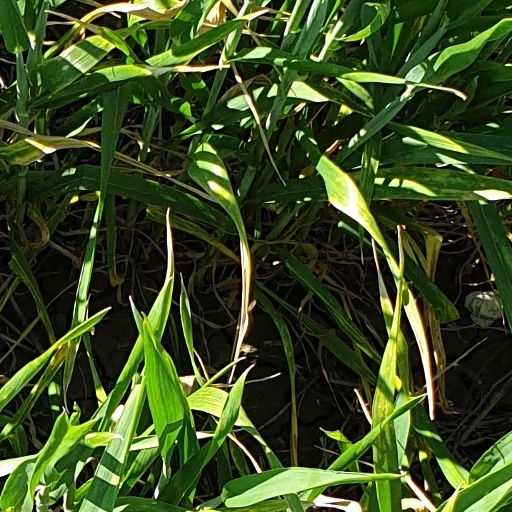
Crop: wheat